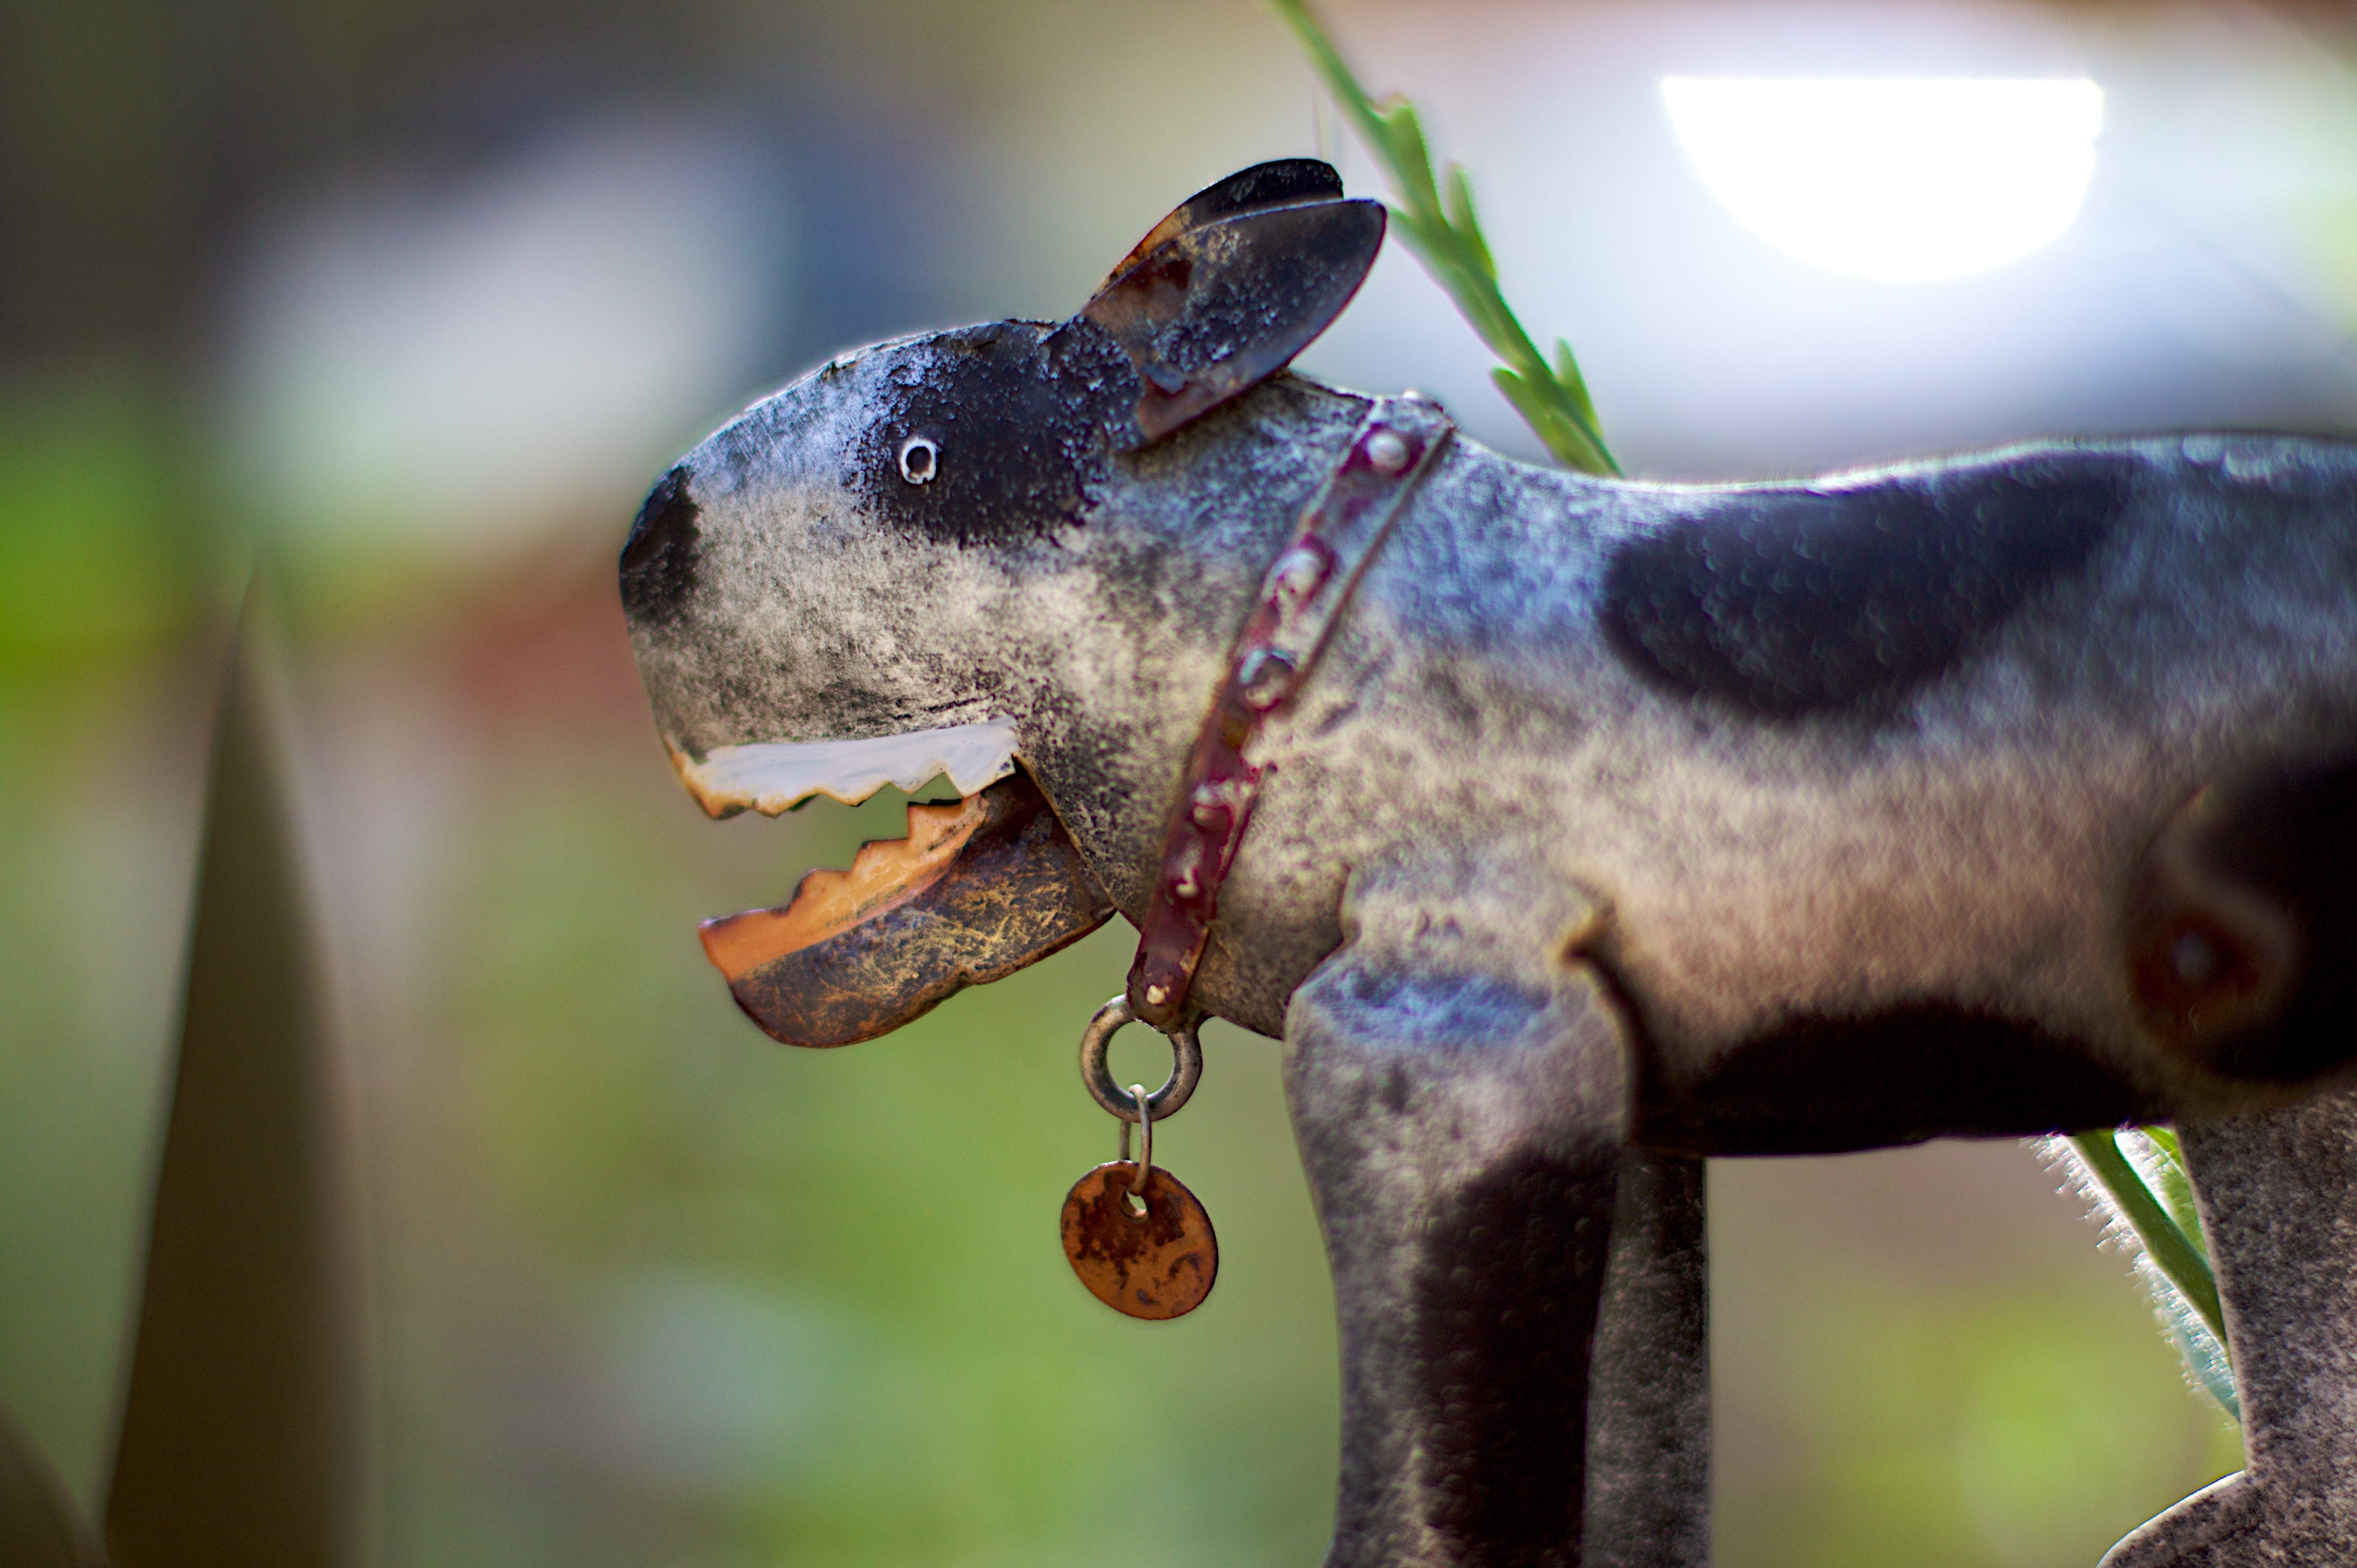
dog, wildlife, mammal, fauna, spike, close up, vertebrate, 2009365, terrier, macro photography, dog like mammal